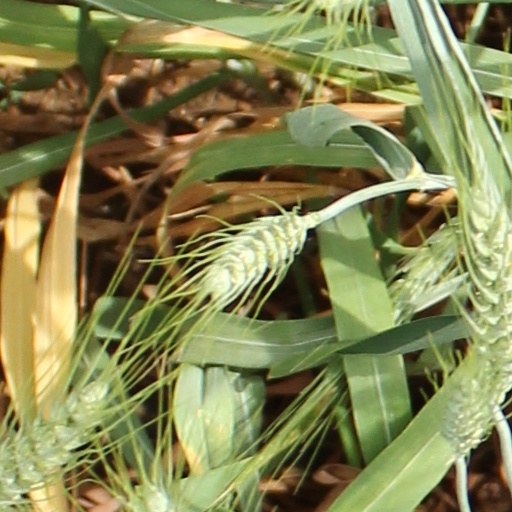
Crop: wheat